Co Hoedeman

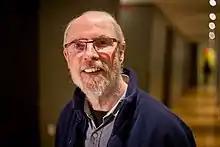
Hoedeman in 2018

Jacobus Willem Hoedeman (1 August 1940 – 26 May 2025) was a Dutch-Canadian filmmaker known for his mastery of stop motion animation and technical innovation in films that reveal his close observation of human and social interaction.